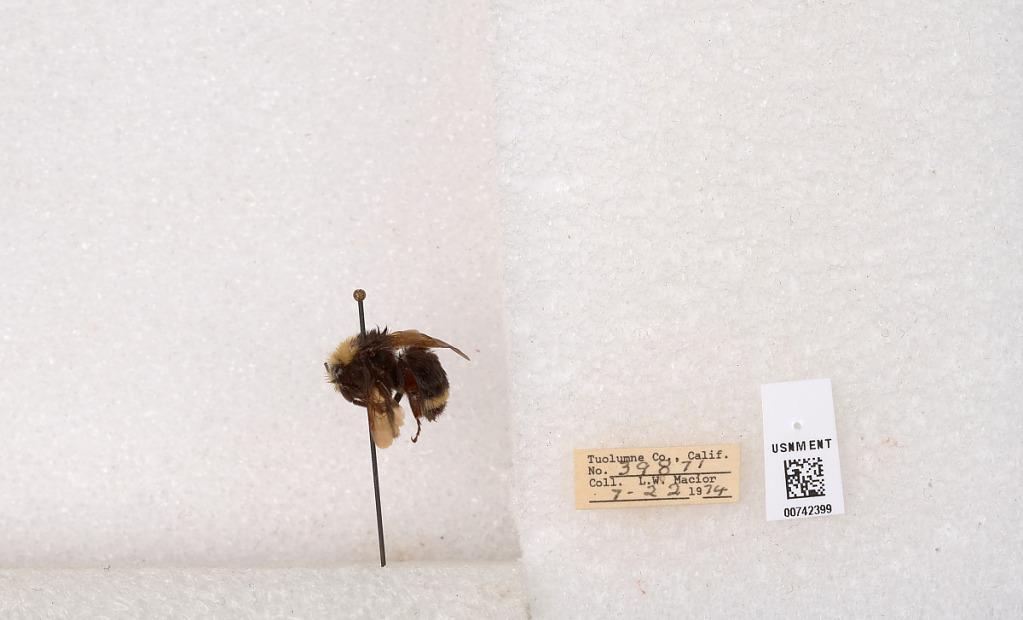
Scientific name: Bombus (Pyrobombus) vosnesenskii Radoszkowski
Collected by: L. Macior
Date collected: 1974-7-22
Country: United States
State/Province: California
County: Tuolumne
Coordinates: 37.9712, -120.228